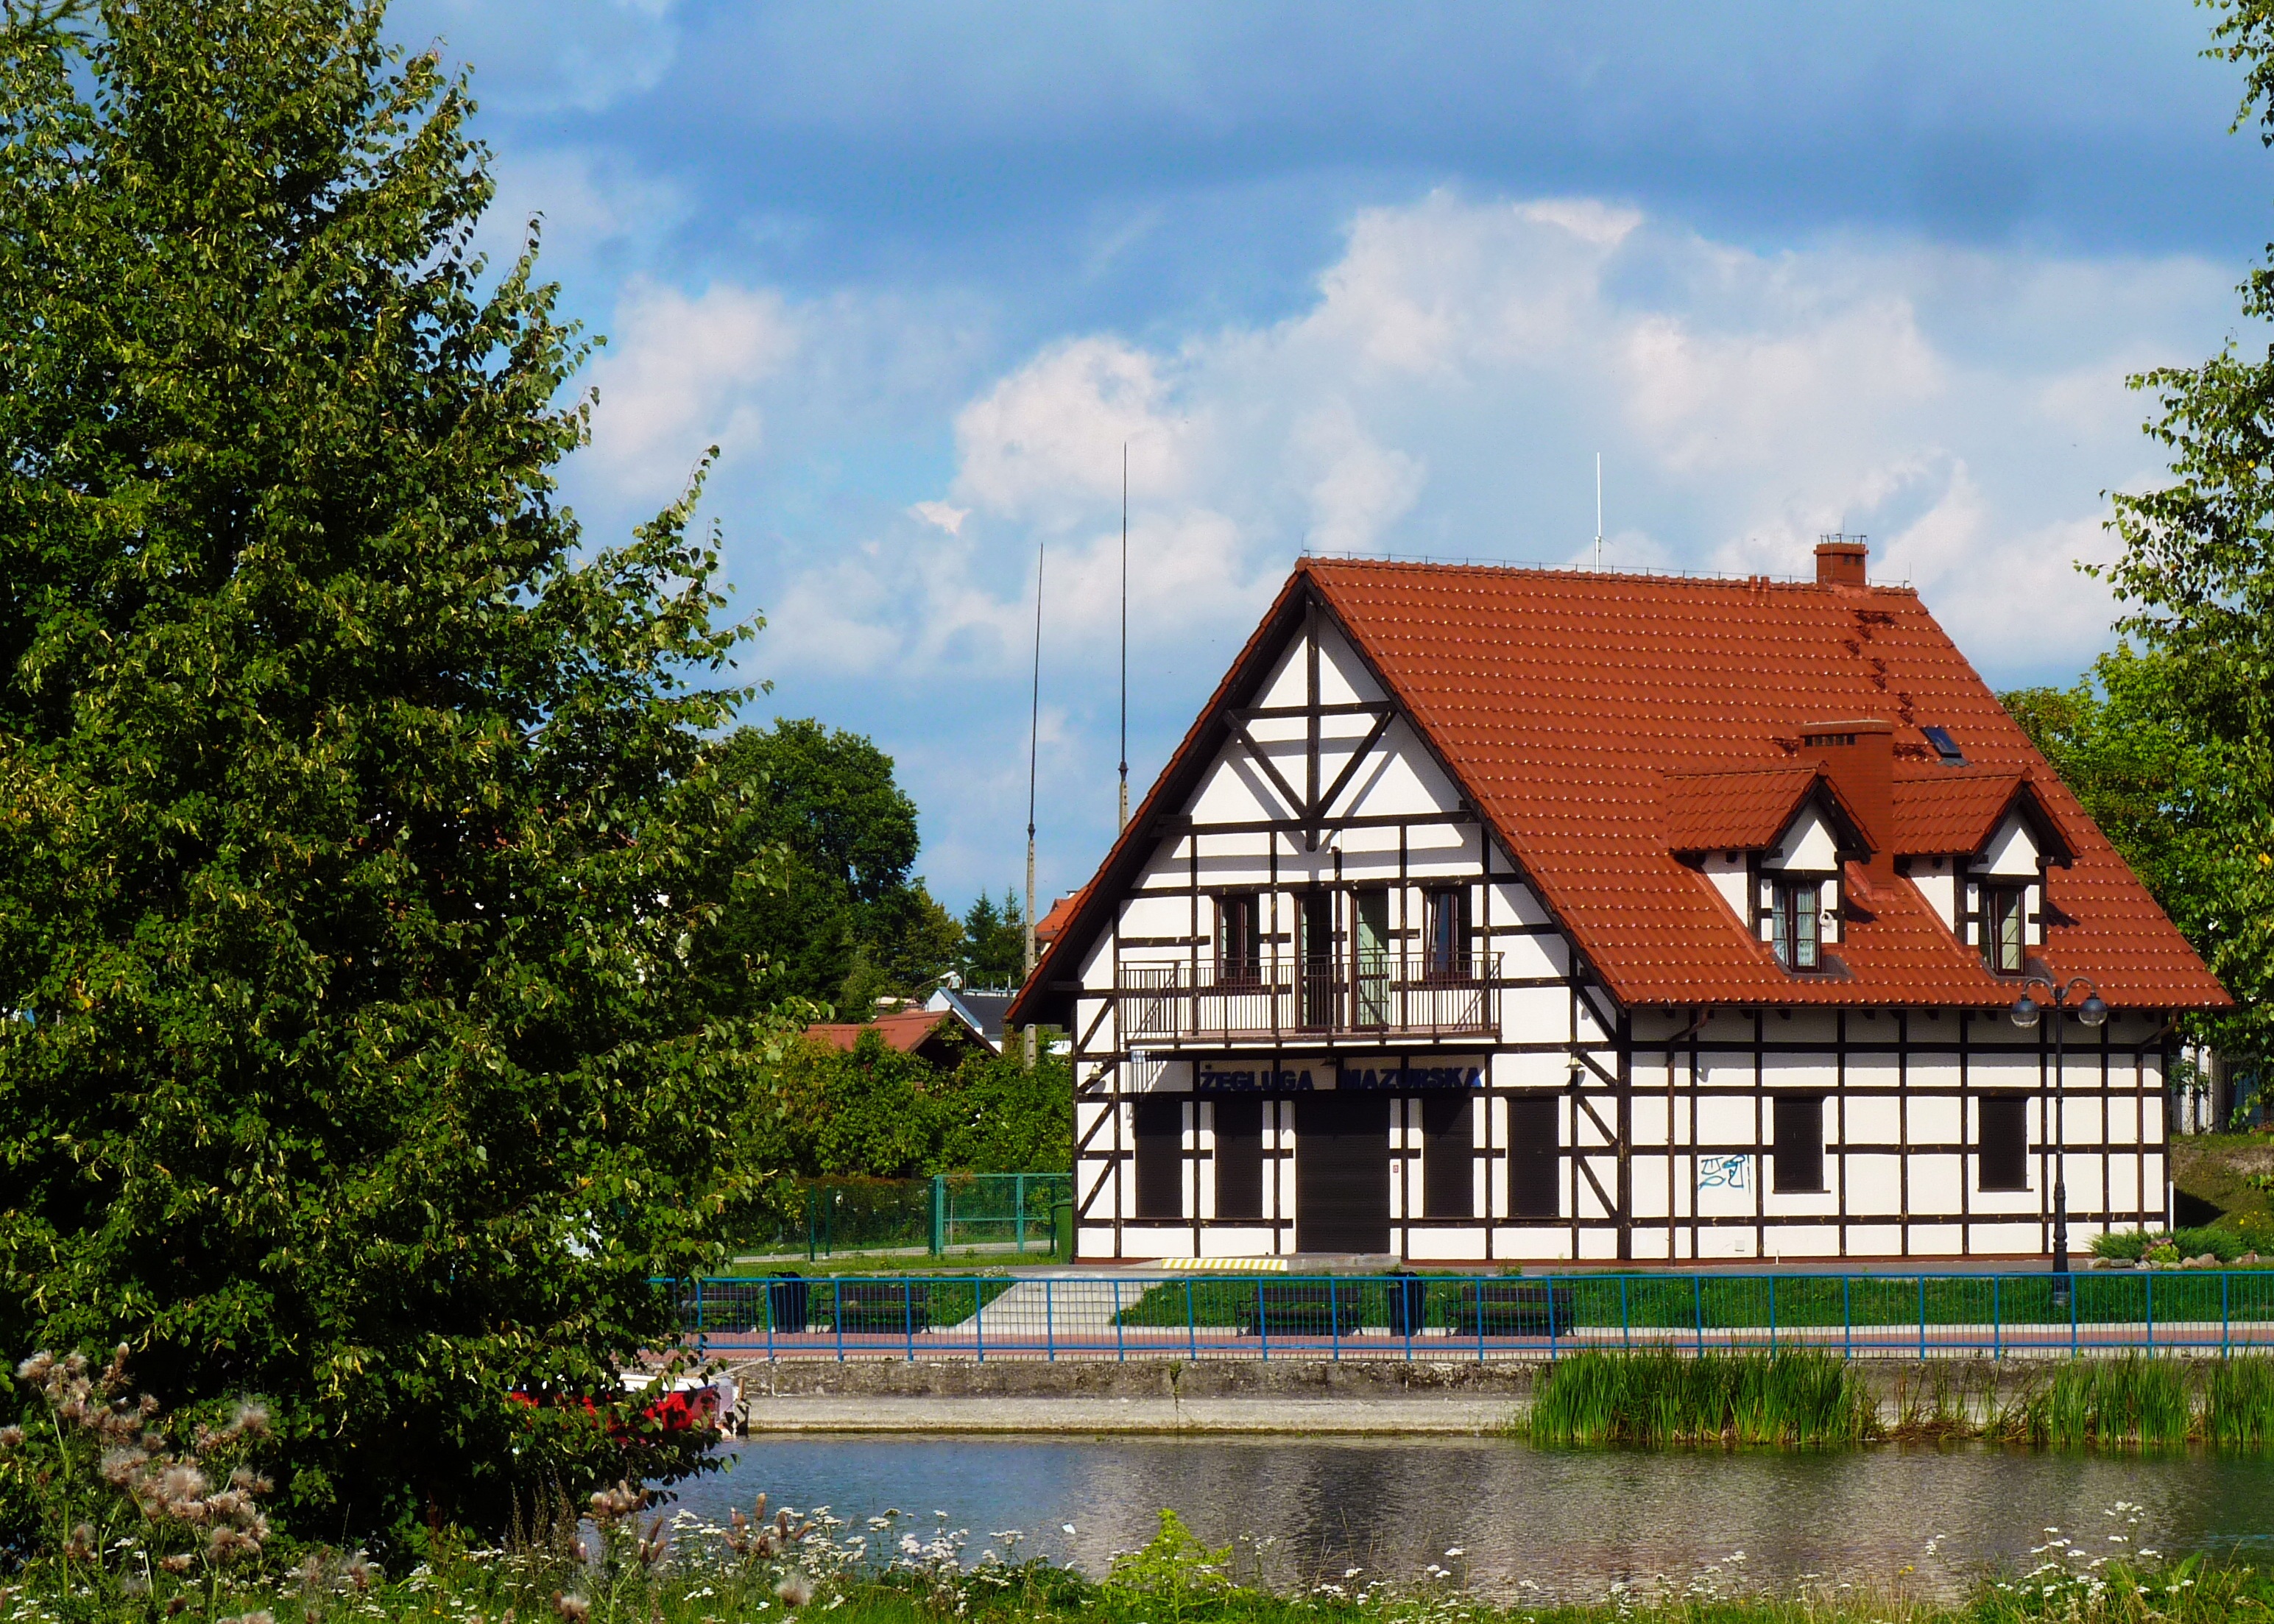
tree, architecture, farm, house, building, chateau, home, cottage, garden, waterway, buildings, poland, estate, masuria, rural area, w gorzewo